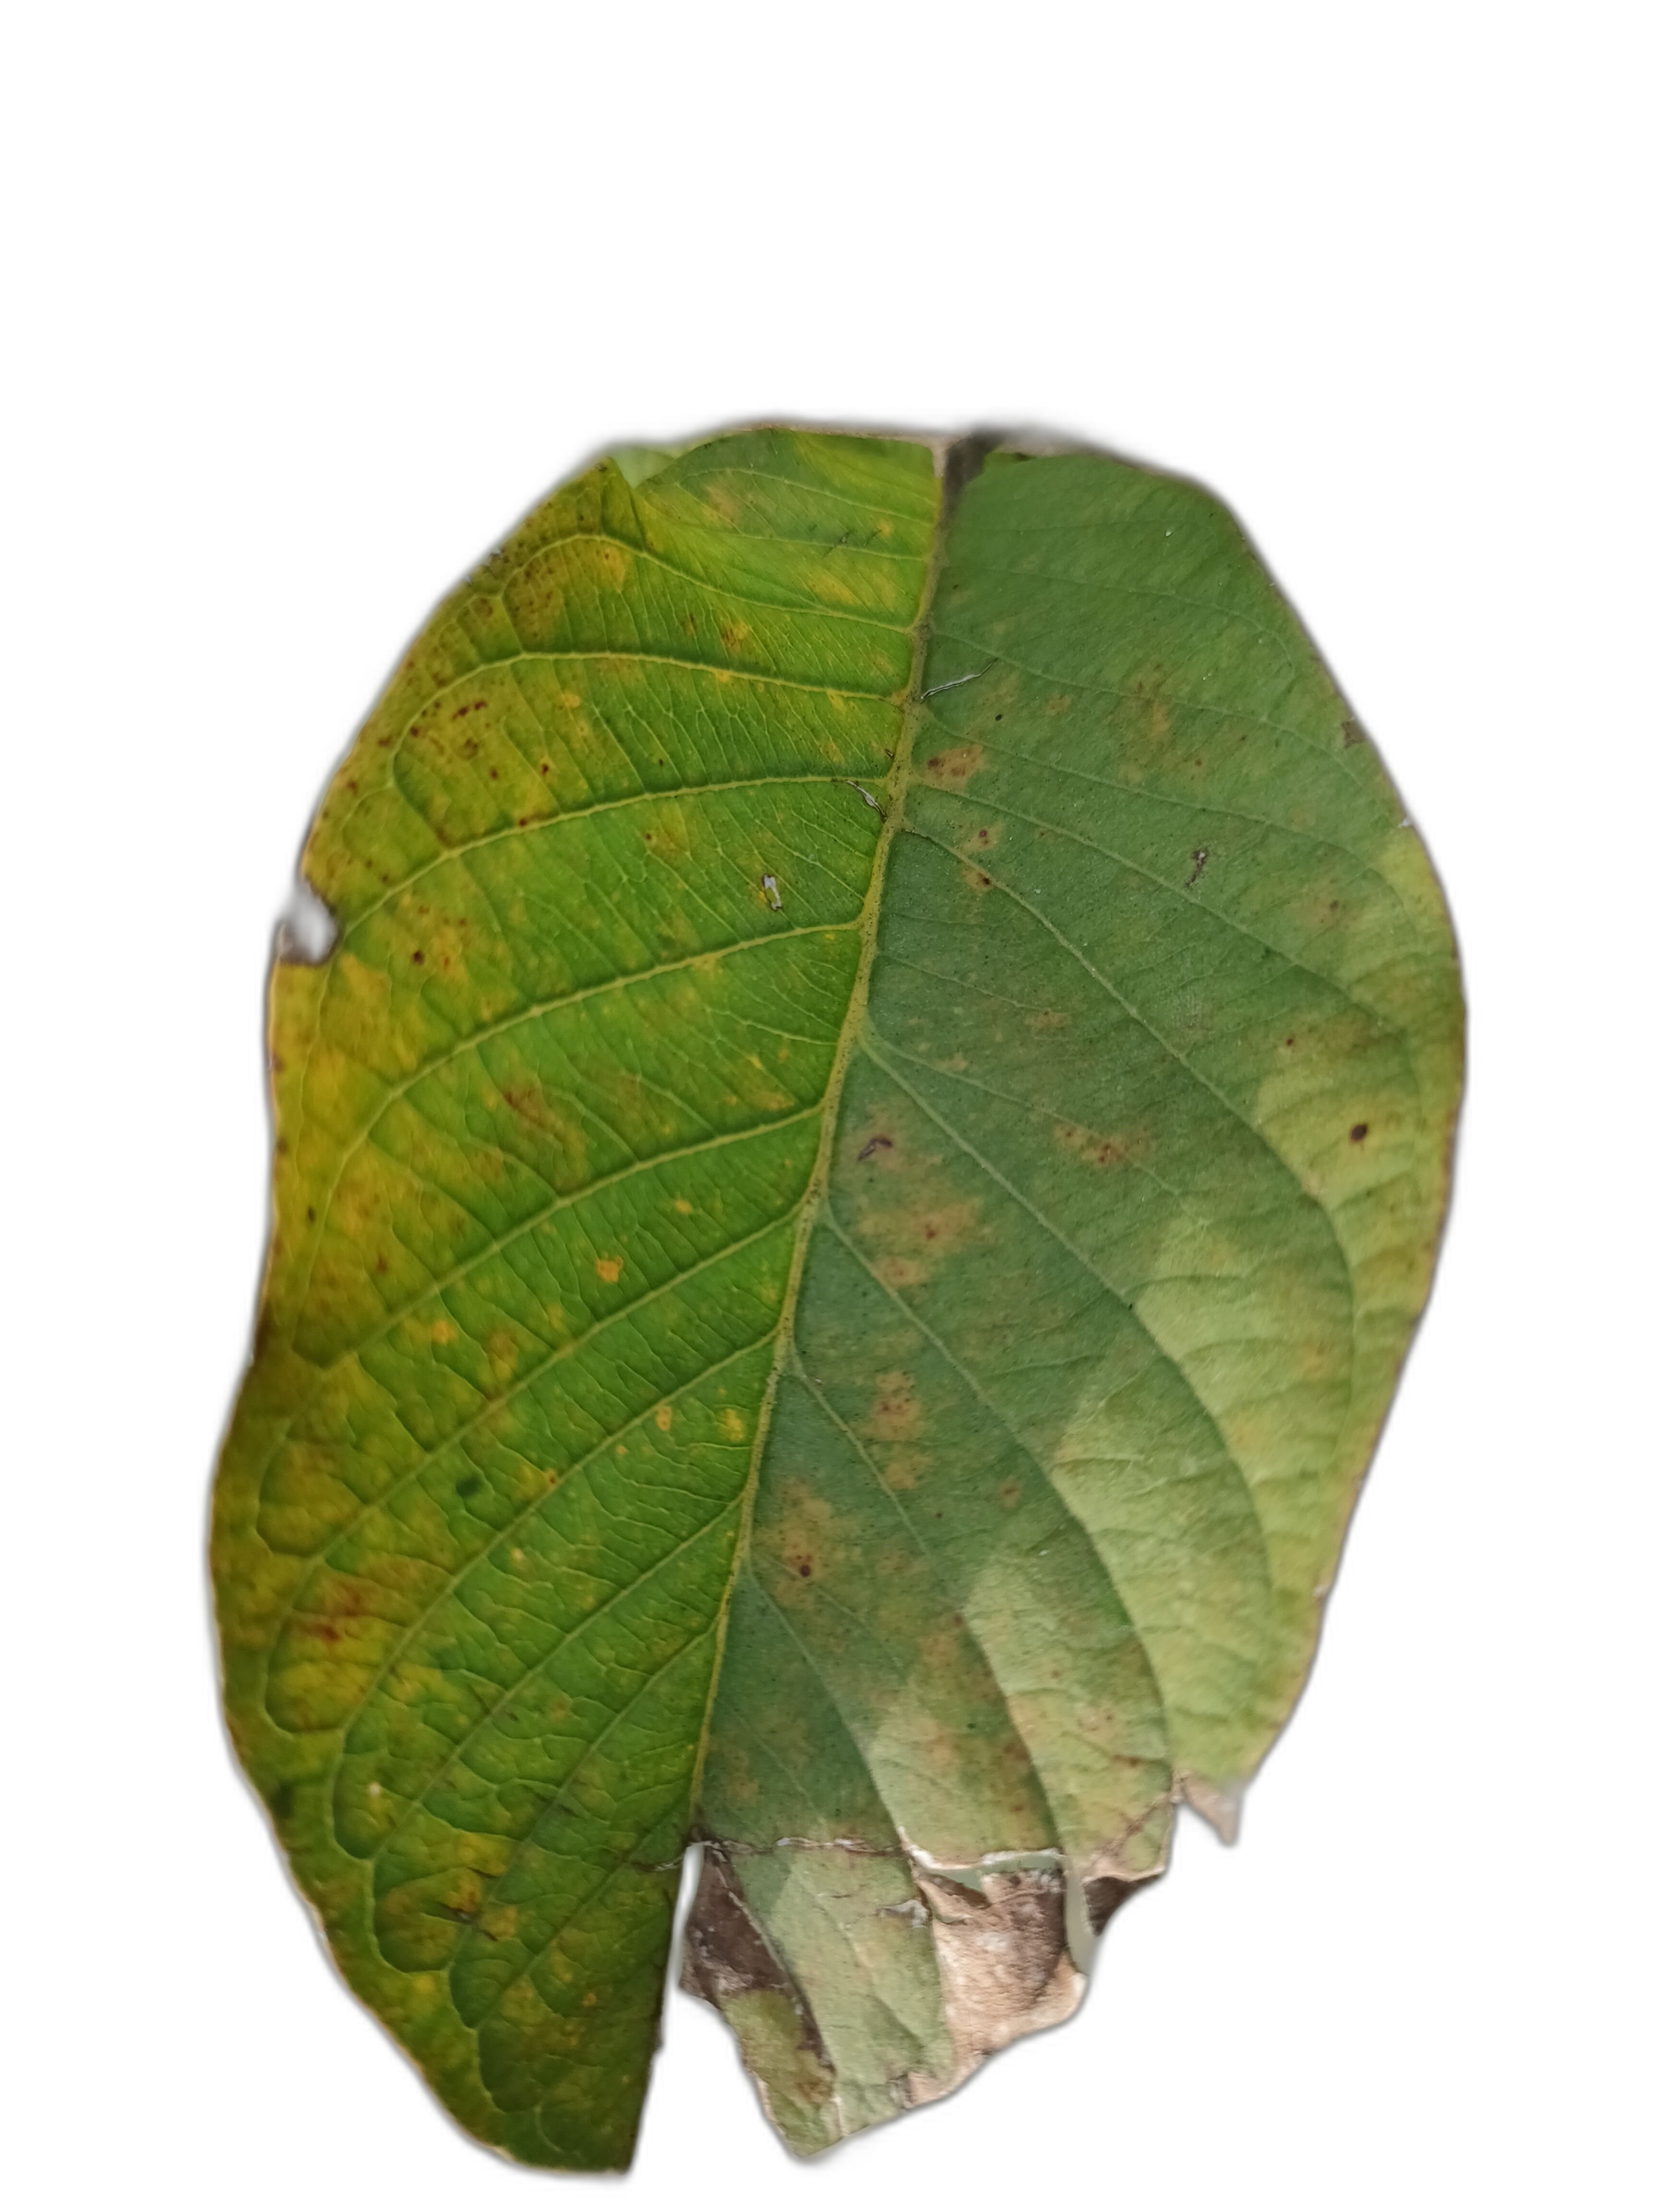
Plant part: leaf
Disease: Rust